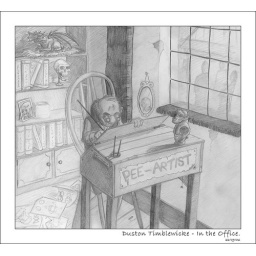
Dusty at his desk in the Alliance Herald office